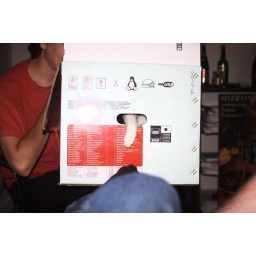
0101 020532 cat in a box